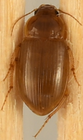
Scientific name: Amara quenseli
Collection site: Onaqui Site (ONAQ), plot ONAQ_002